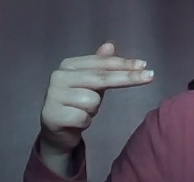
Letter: ghain